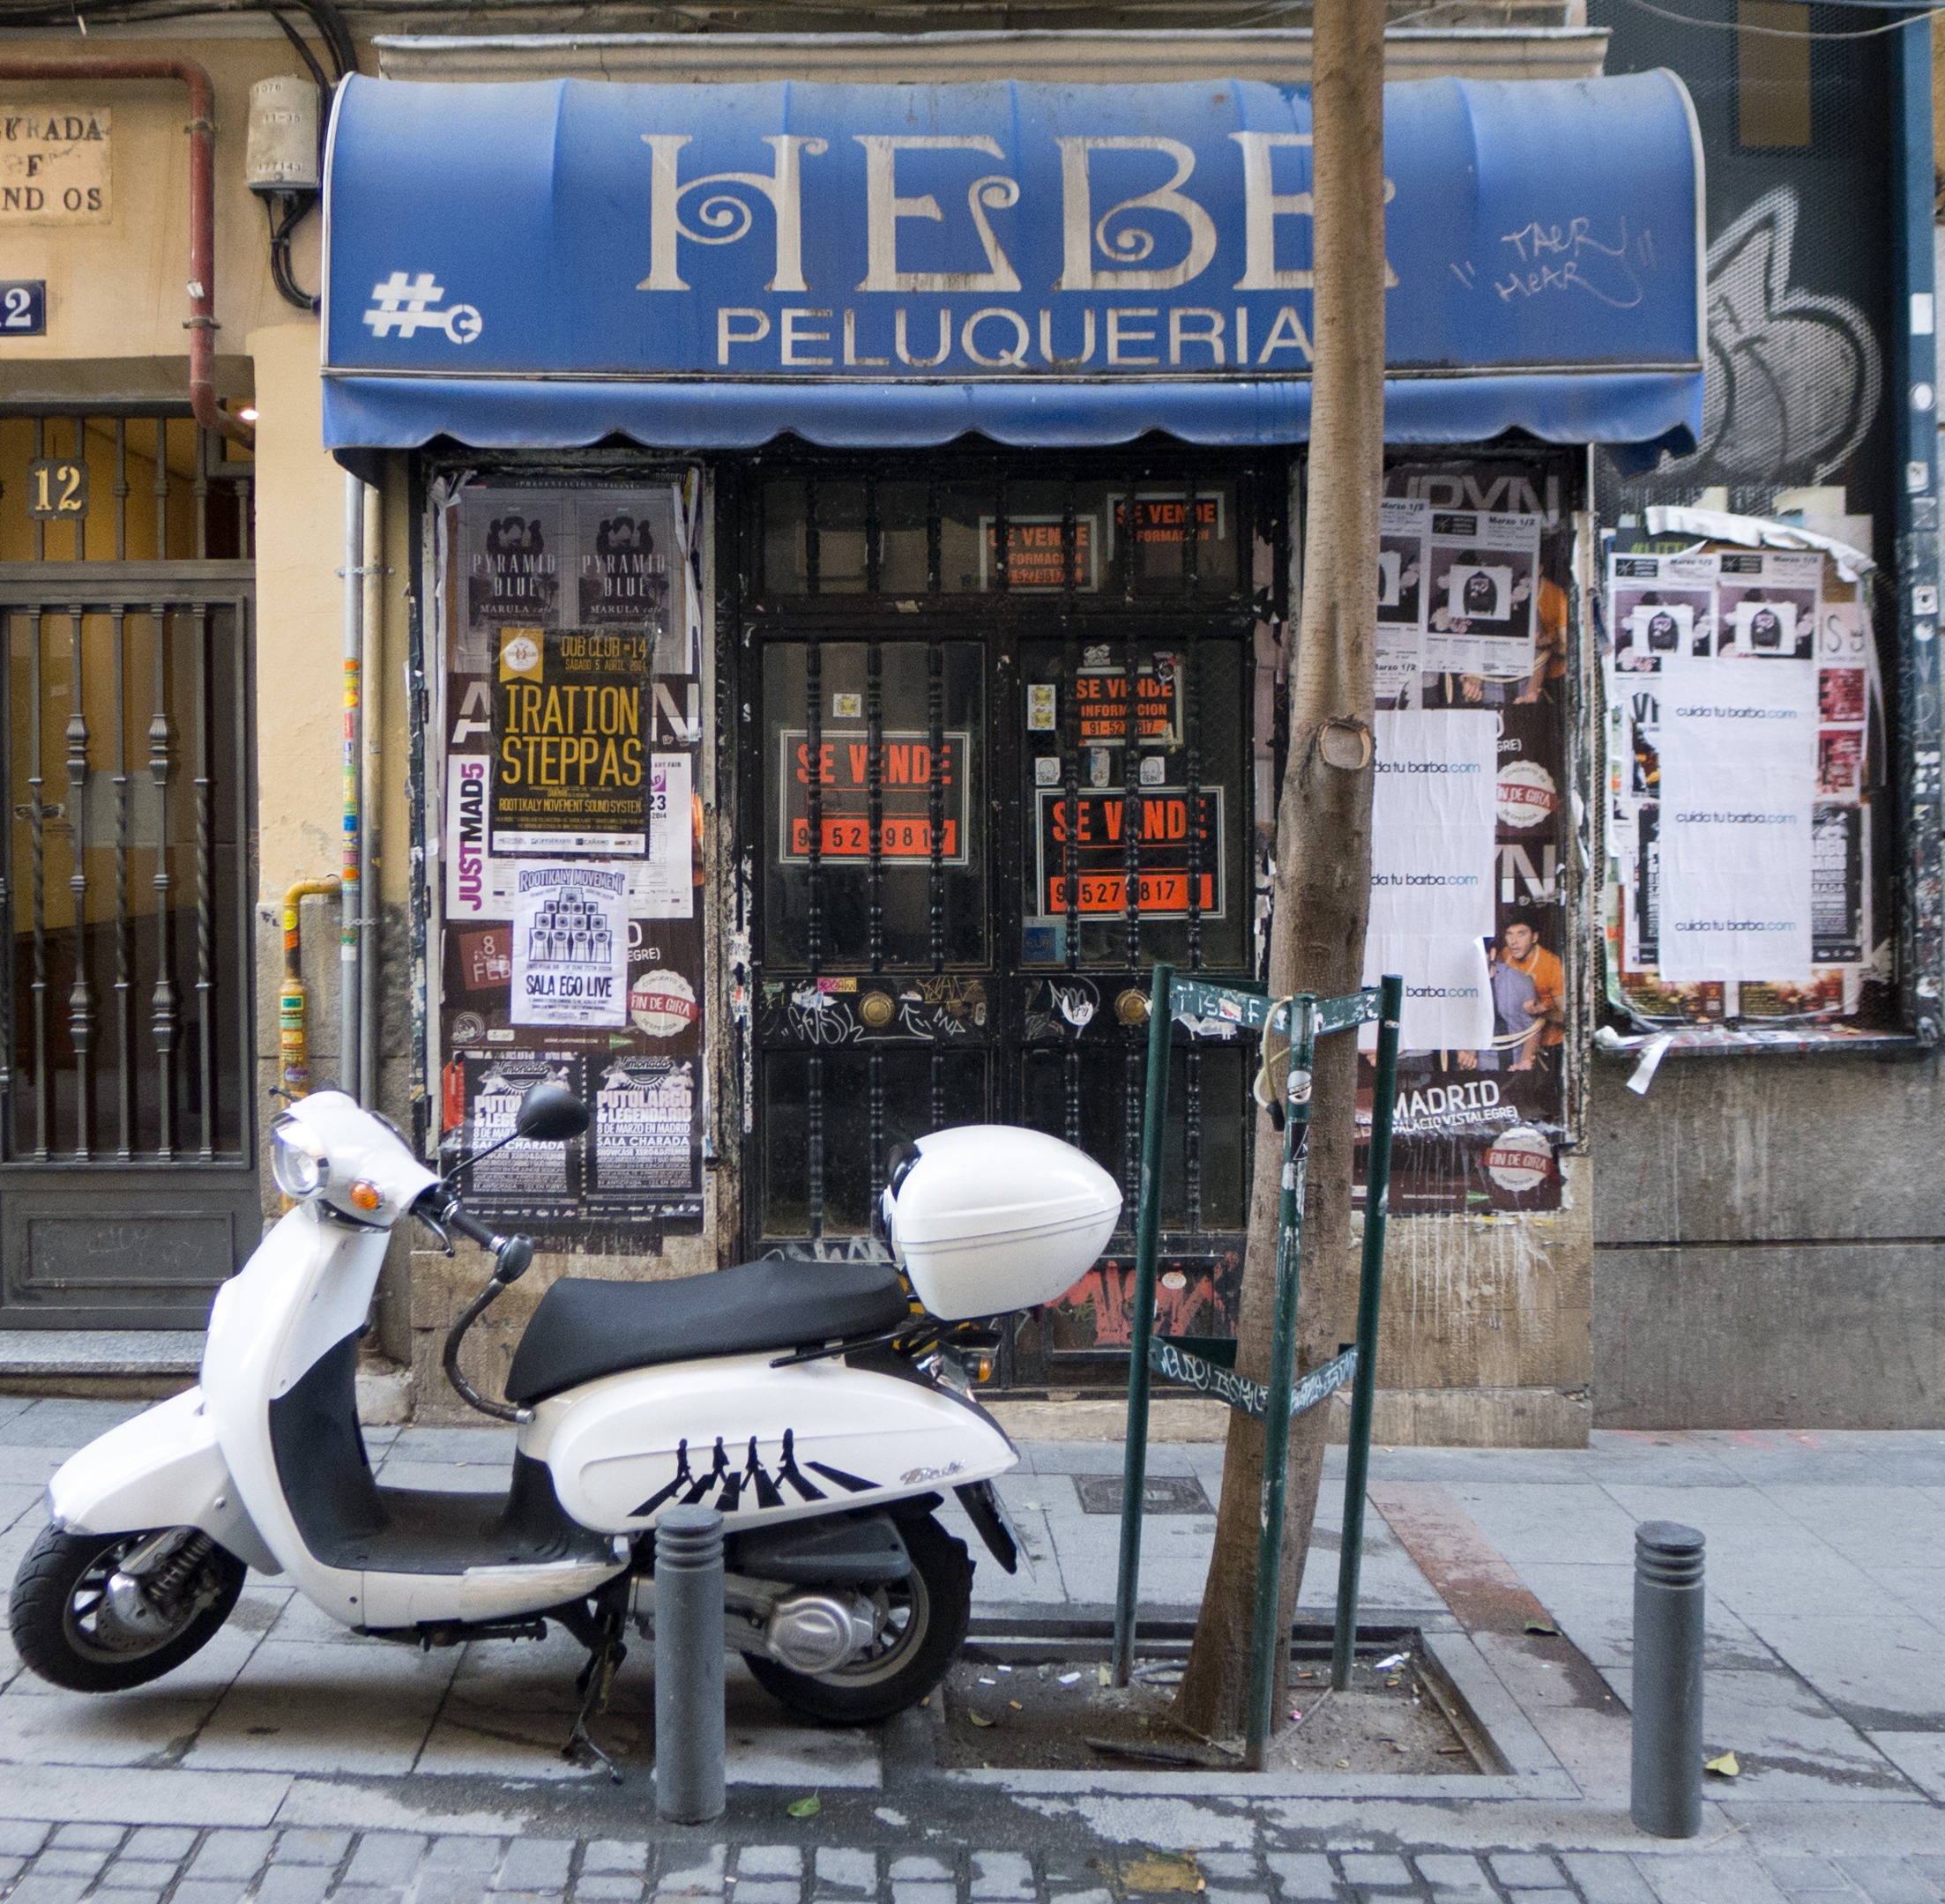
road, street, sidewalk, restaurant, city, shop, vehicle, shopping, leisure, moto, avenue, shops, buildings